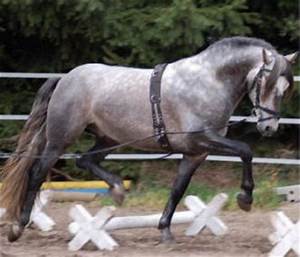
Label: cavallo